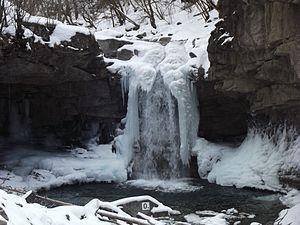
Cascade du Saut de la Pie (et, sur une pierre, ""0m""
Barles est une commune française, située dans le département des Alpes-de-Haute-Provence en région Provence-Alpes-Côte d'Azur.
Verdaches est une commune française située dans le département des Alpes-de-Haute-Provence, en région Provence-Alpes-Côte d'Azur.